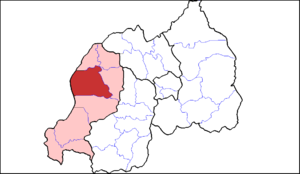
Le district de Rutsiro est un district qui se trouve dans la Province de l'Ouest du Rwanda.